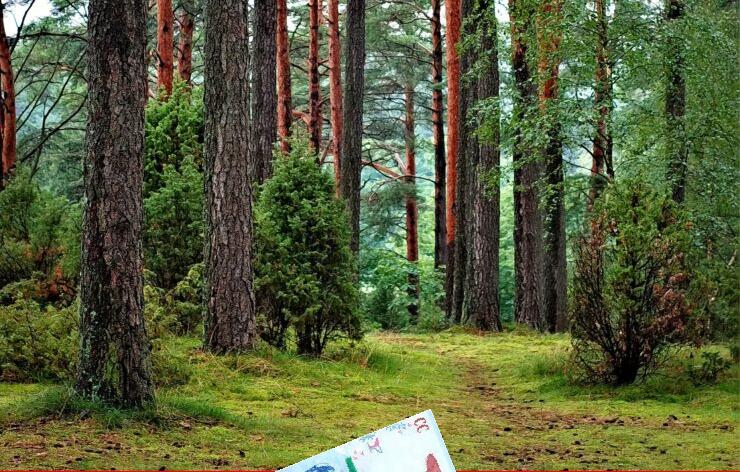
Denominación: 200